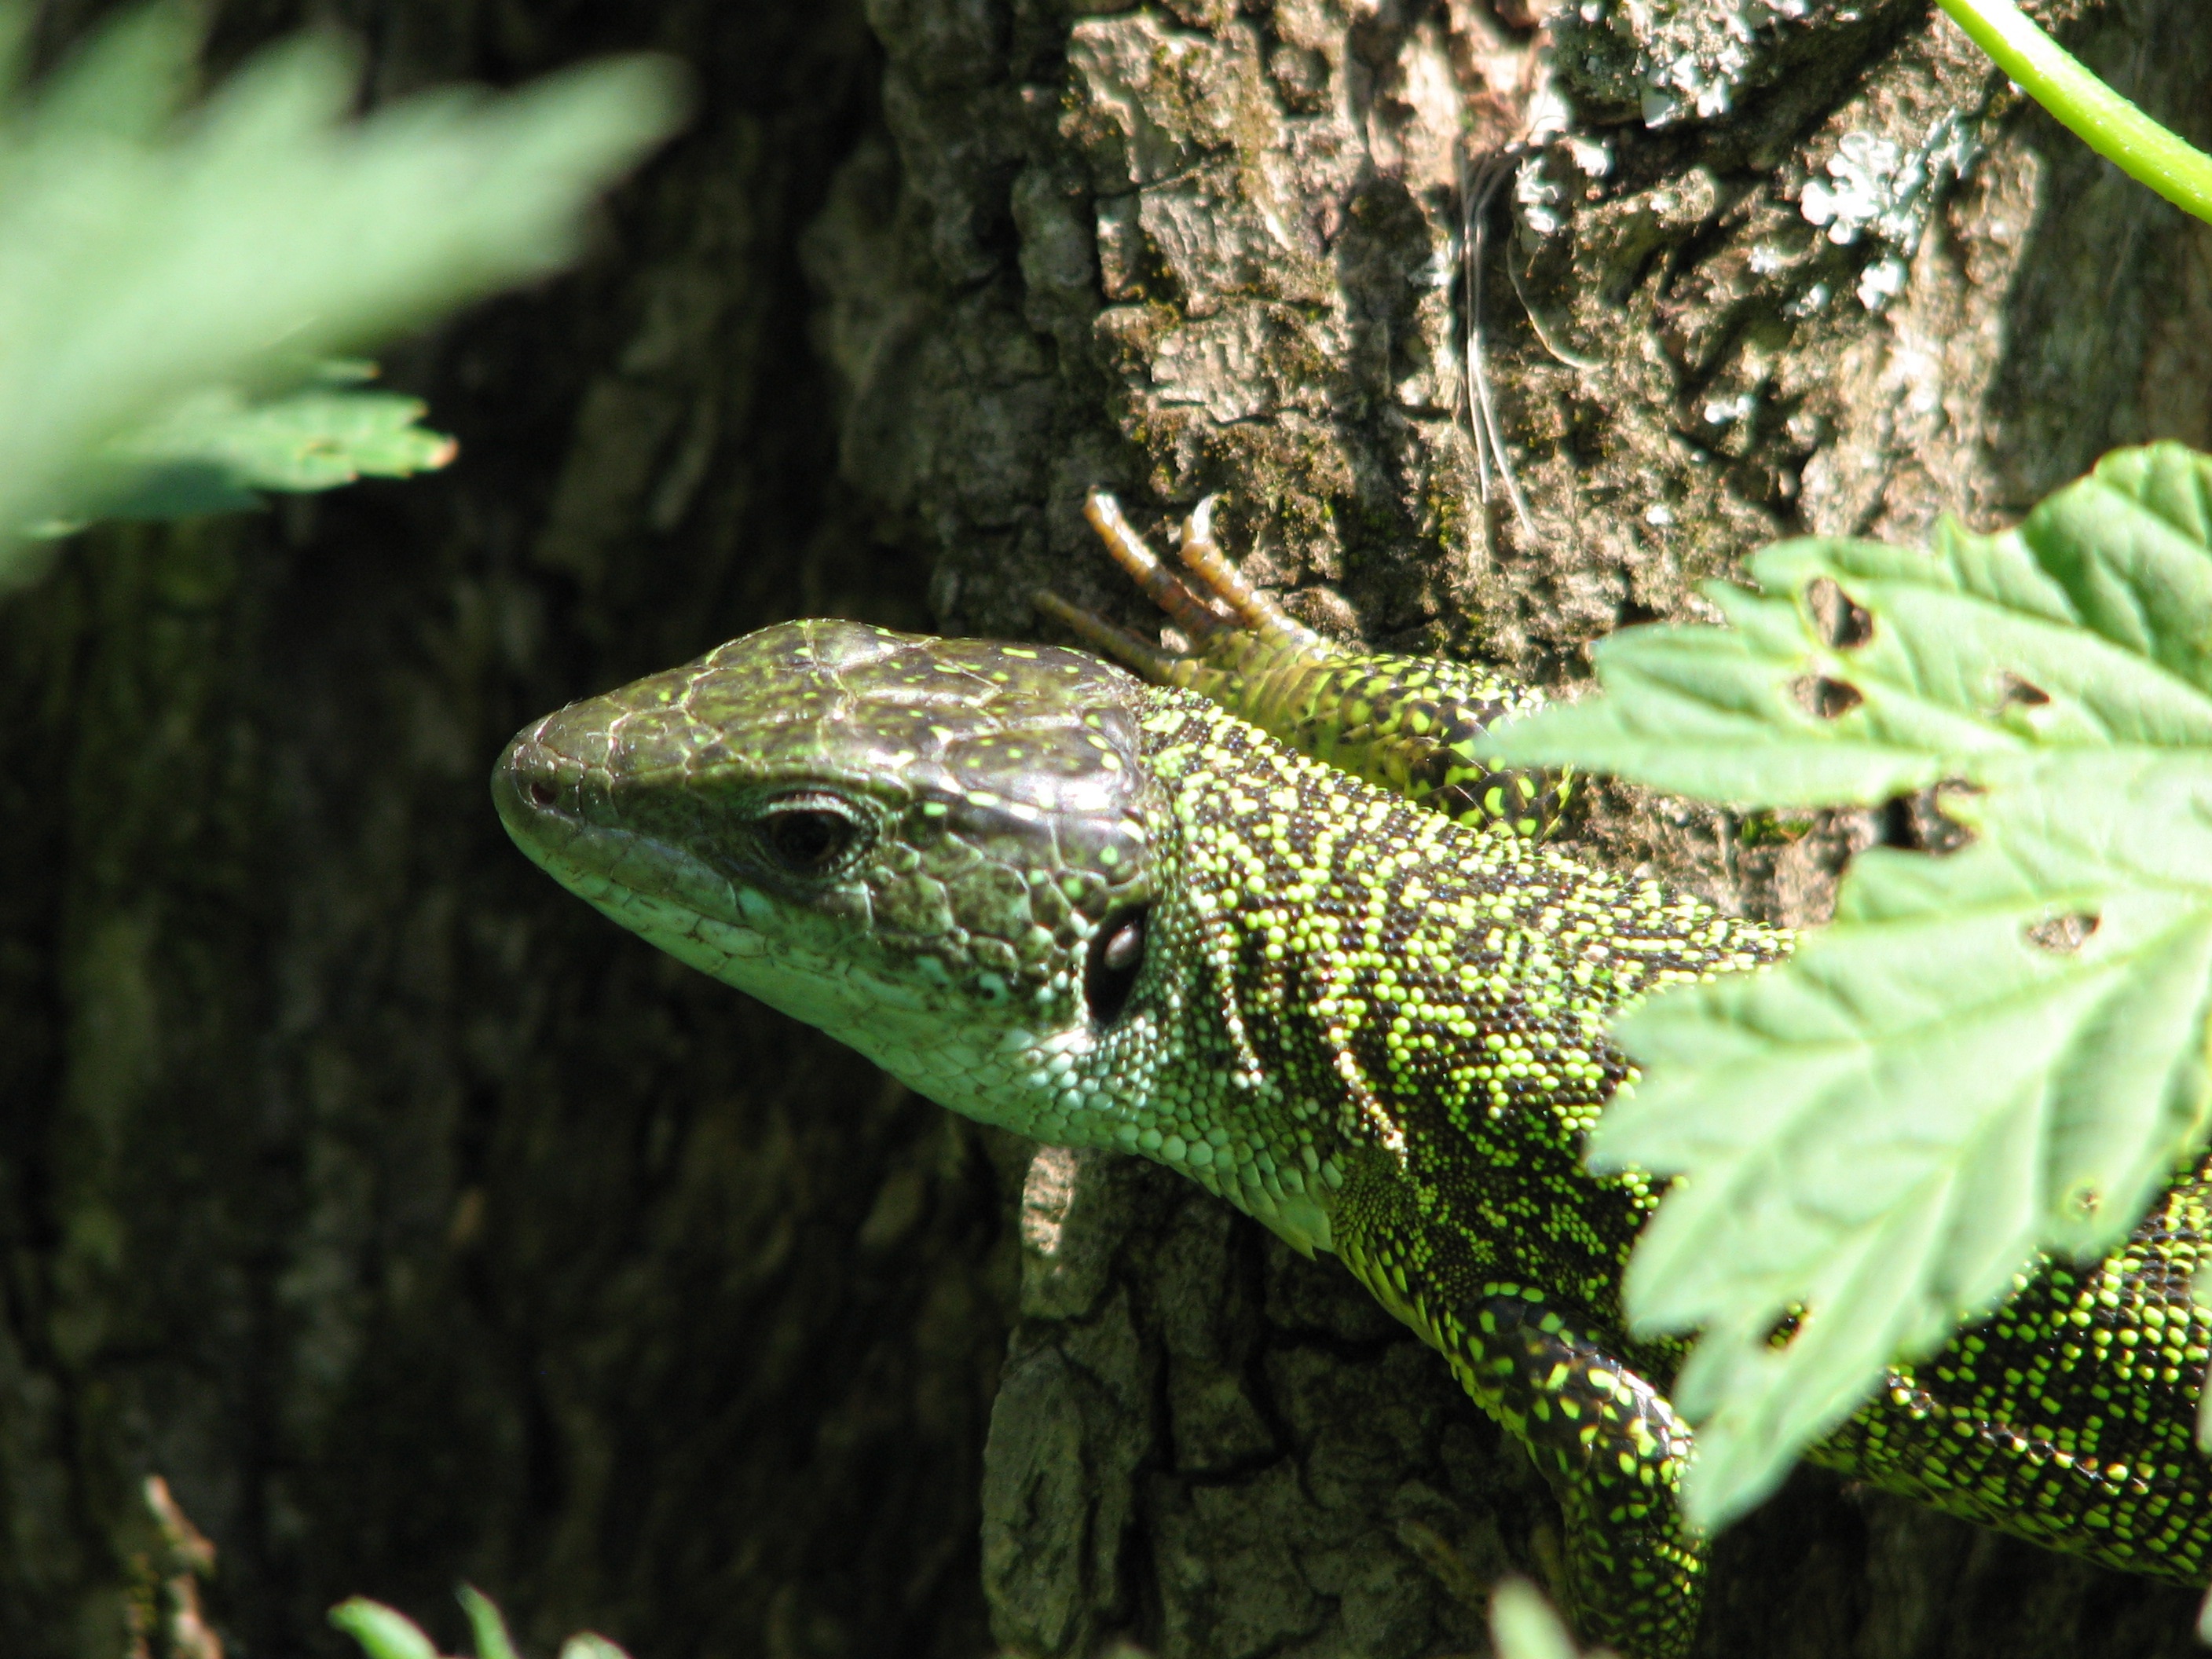
nature, animal, wildlife, green, jungle, botany, reptile, fauna, lizard, green lizard, rainforest, vertebrate, lacerta, dactyloidae, scaled reptile, lacertidae, african chameleon, american chameleon, lacerta viridis